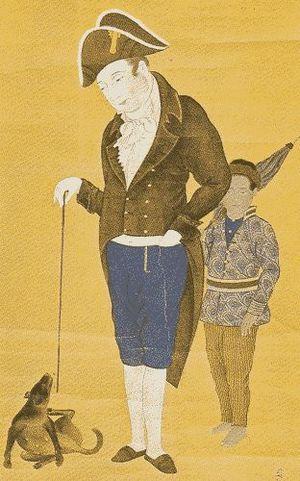
Les VOC Opperhoofden au Japon sont les négociants en chef de la Compagnie néerlandaise des Indes orientales au Japon au cours de la période du shogunat Tokugawa, aussi connue sous le nom époque d'Edo.
Hendrik Doeff était le commissionnaire néerlandais du port de commerce de Dejima à Nagasaki, durant les premières années du XIXᵉ siècle.
Dejima est une ancienne île artificielle située dans la baie de Nagasaki au Japon et englobée depuis par la ville elle-même. C'était le lieu où les Portugais, puis les Néerlandais commerçaient avec les Japonais. Dejima qui signifie « île extérieure», est parfois aussi écrit Deshima.